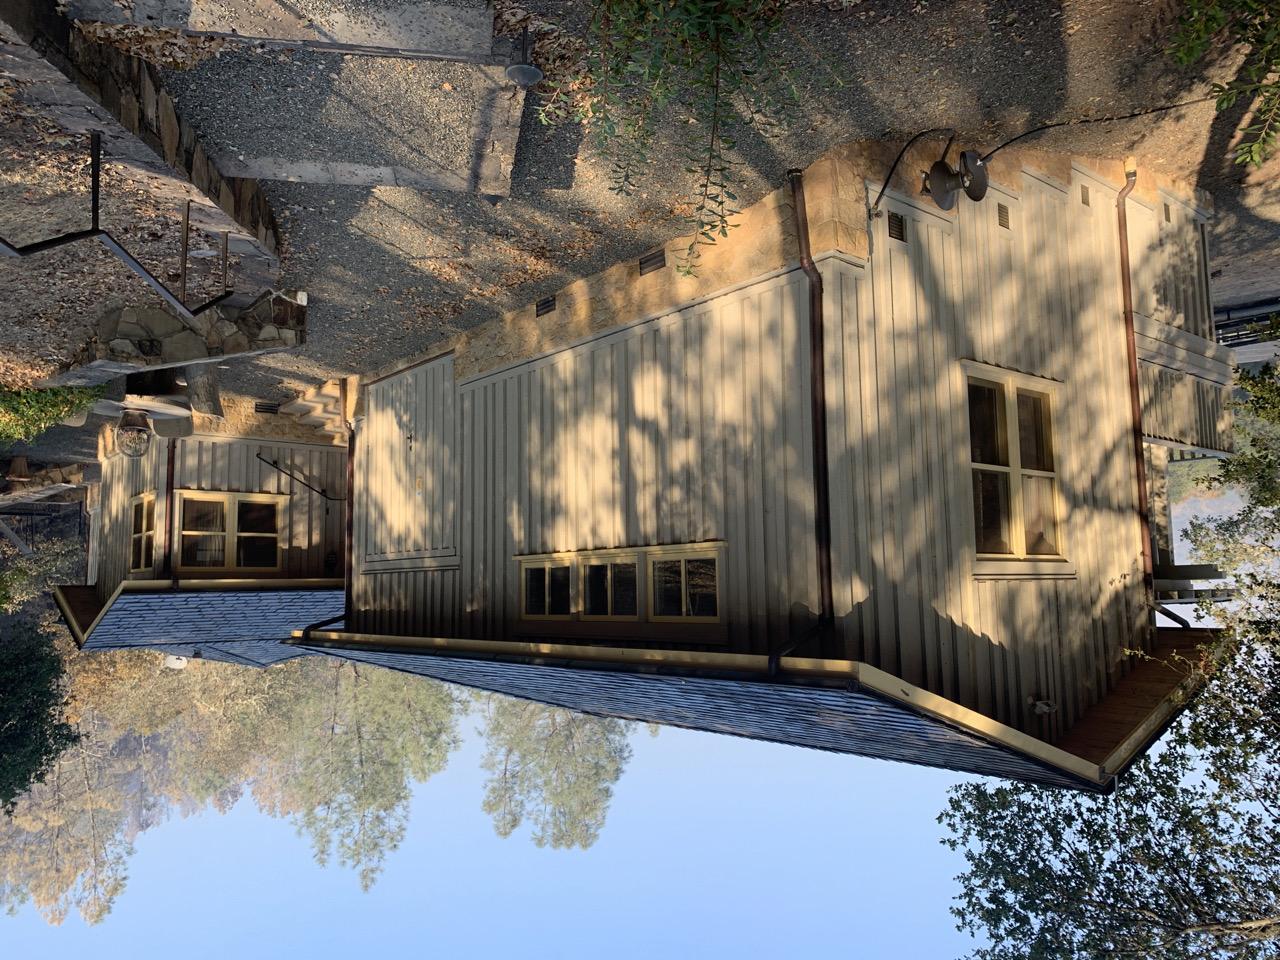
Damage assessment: no_damage